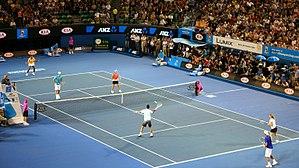
Roger Federer, né le 8 août 1981 à Bâle, est un joueur de tennis suisse. Joueur professionnel depuis 1998, il détient le record de 310 semaines passées à la première place du classement mondial de tennis ATP World Tour, dont le record de 237 semaines consécutives, ainsi que le record masculin de 20 victoires dans les tournois du Grand Chelem. Il a terminé l'année calendaire à la première place mondiale à cinq reprises. Il est médaillé d'or en double messieurs avec Stanislas Wawrinka aux Jeux olympiques de Pékin 2008 puis vice-champion olympique en simple à Londres en 2012. Enfin, en 2014, il remporte la Coupe Davis avec l'équipe de Suisse, en battant en finale l'équipe de France.